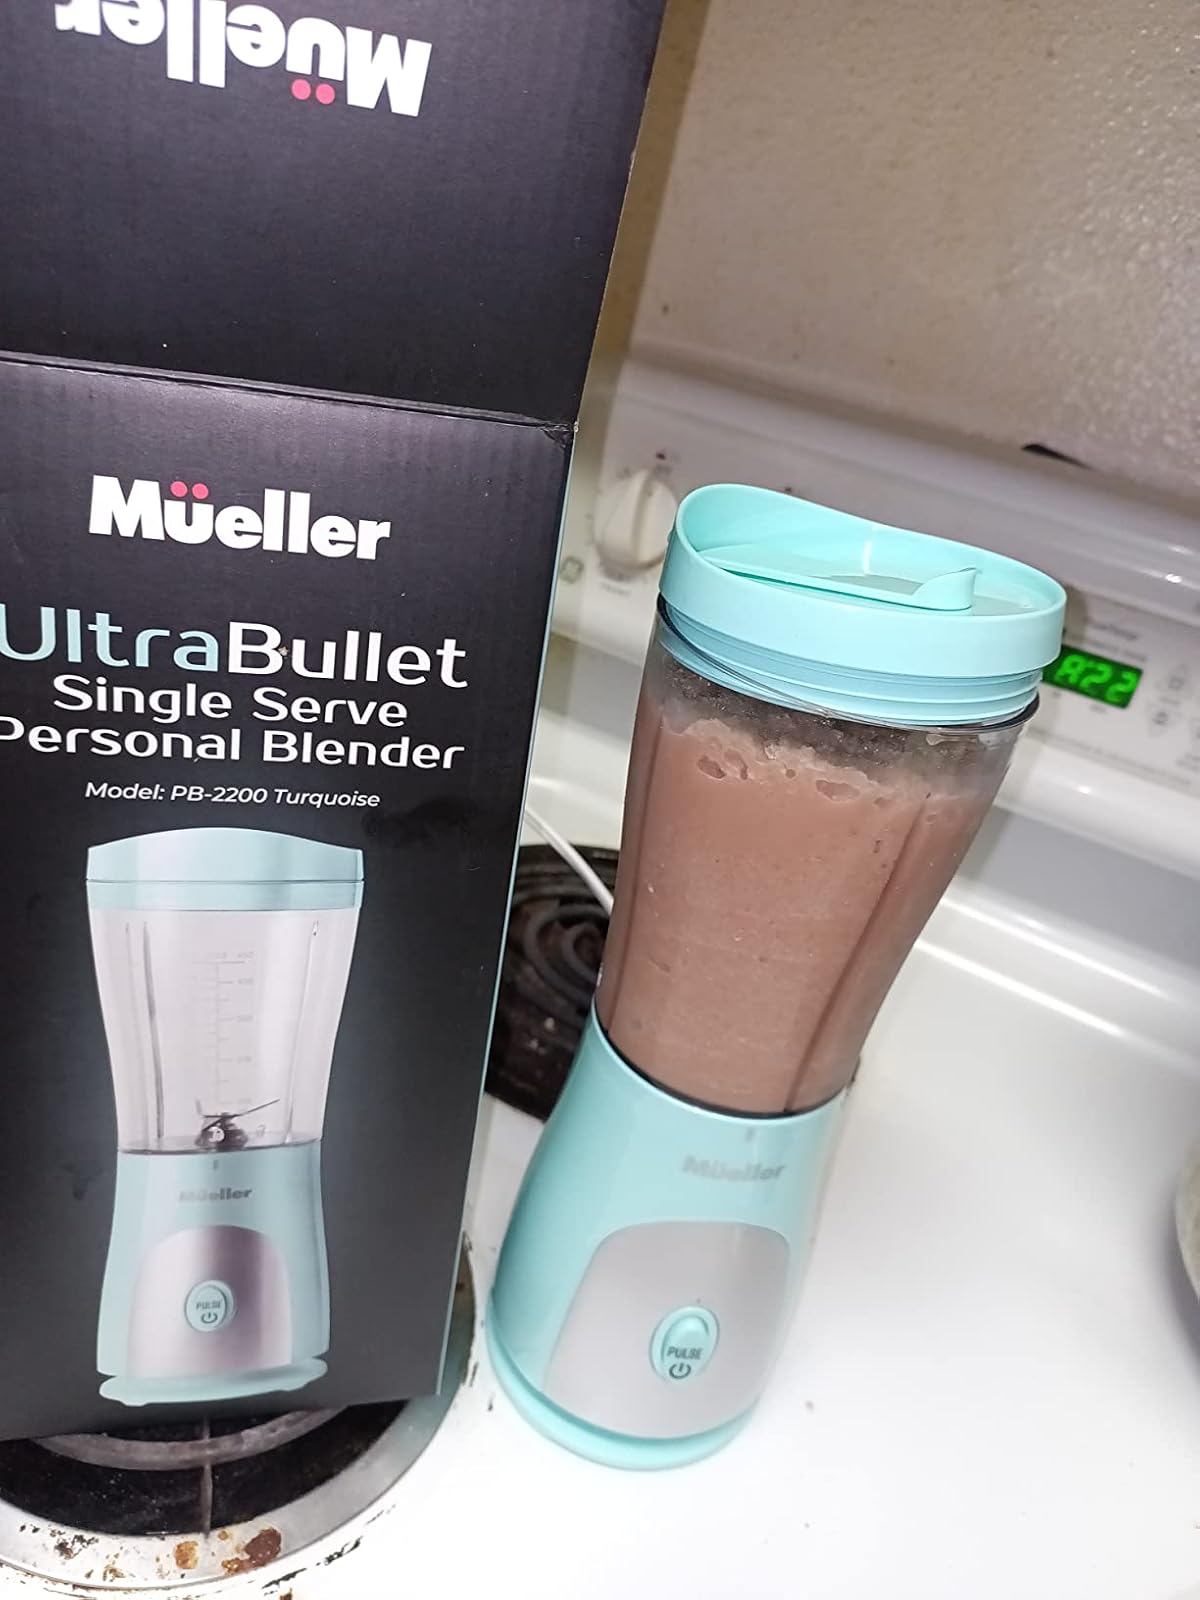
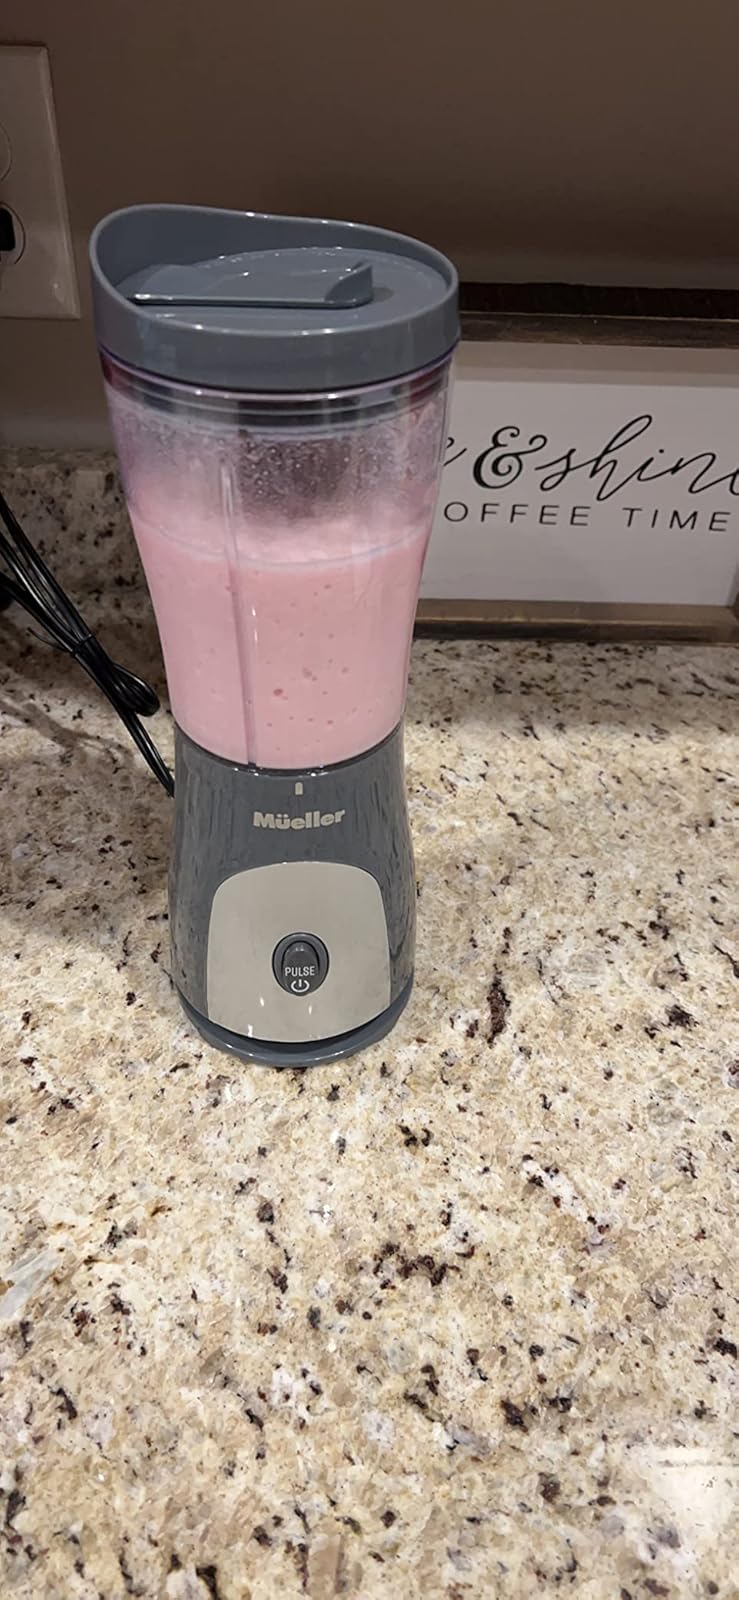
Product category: items_blender
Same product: no